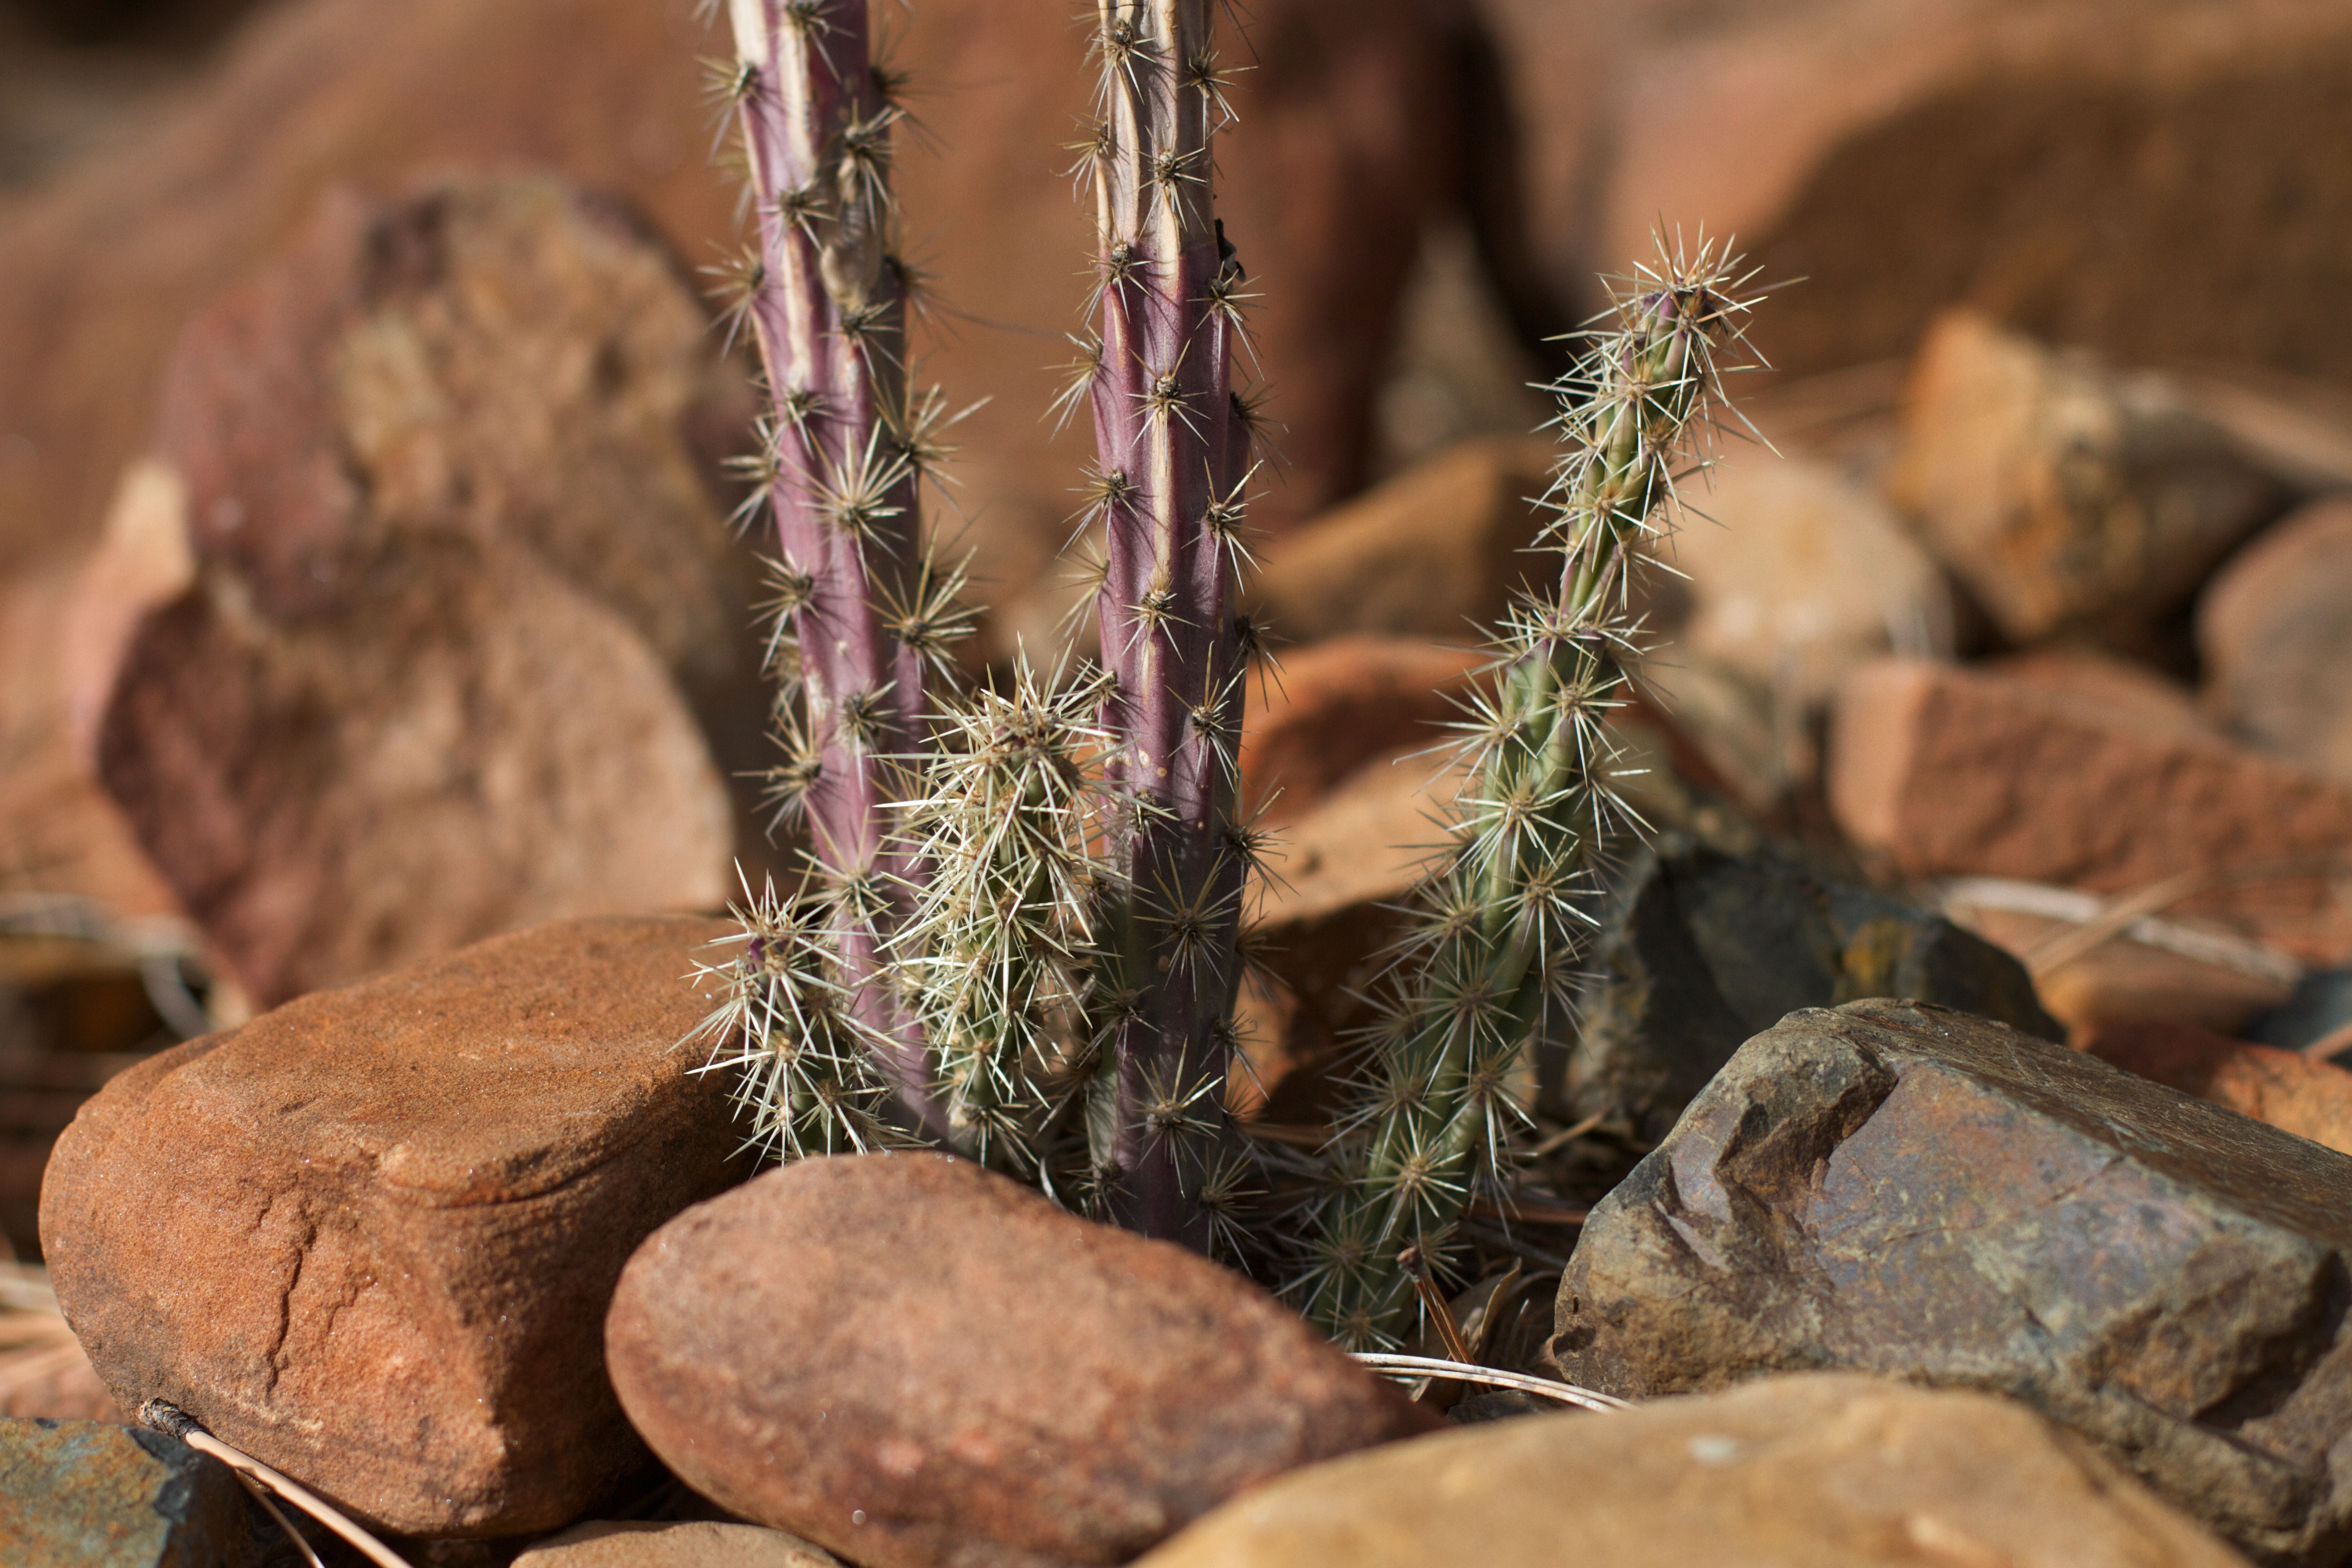
nature, rock, cactus, plant, leaf, flower, soil, flora, fauna, macro photography, flowering plant, grass family, land plant